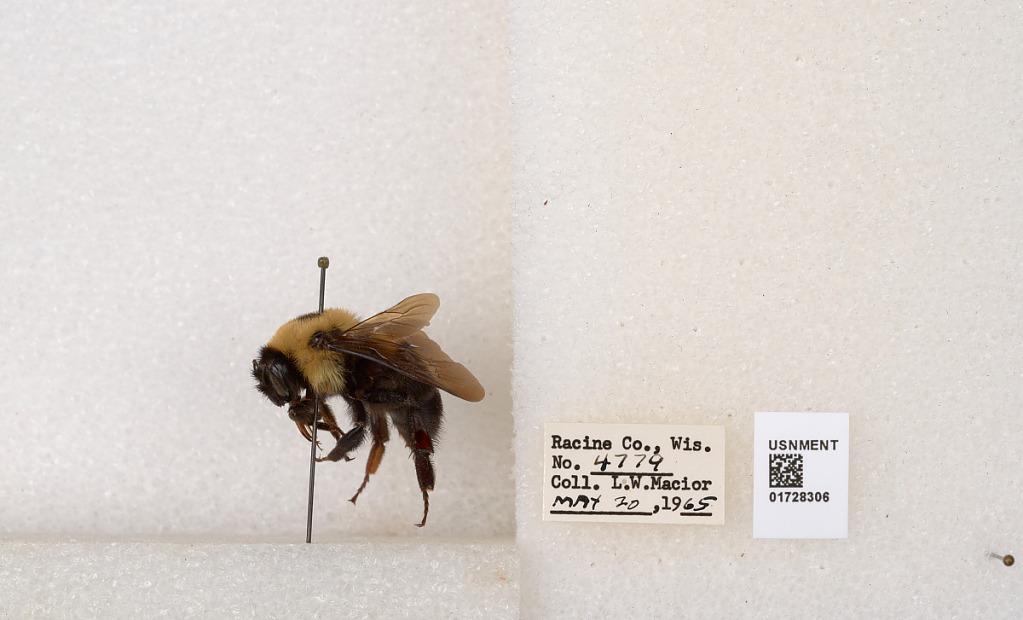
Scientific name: Bombus (Separatobombus) griseocollis (De Geer)
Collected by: L. Macior
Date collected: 1965-5-20
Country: United States
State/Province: Wisconsin
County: Racine
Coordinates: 42.7299, -87.8123